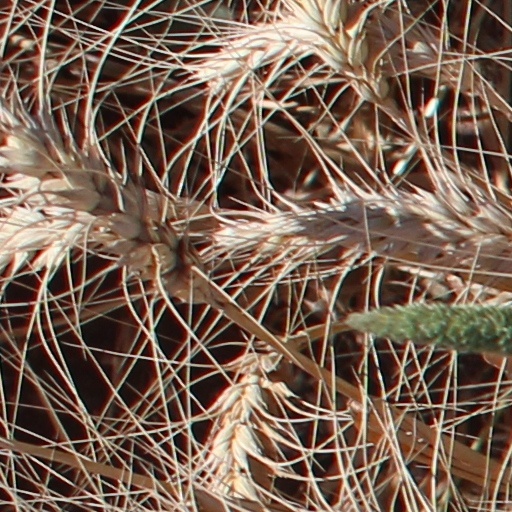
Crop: wheat